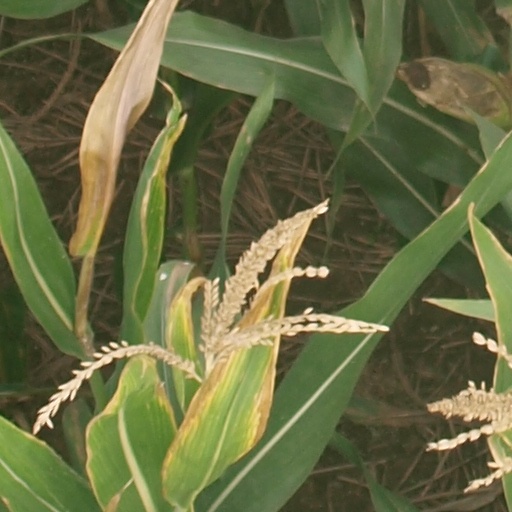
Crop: maize; corn